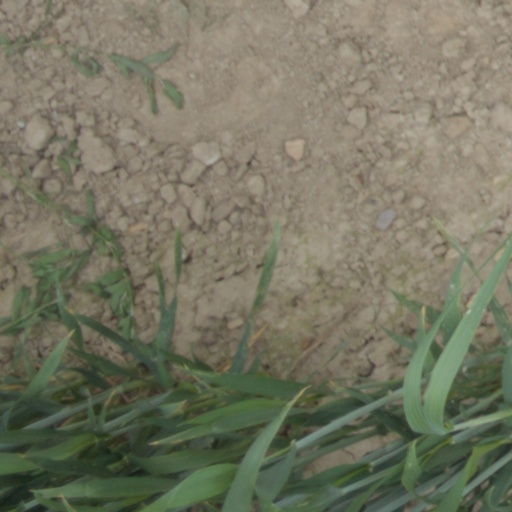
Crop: wheat